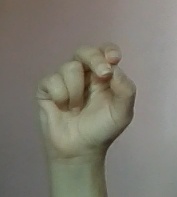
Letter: gaaf